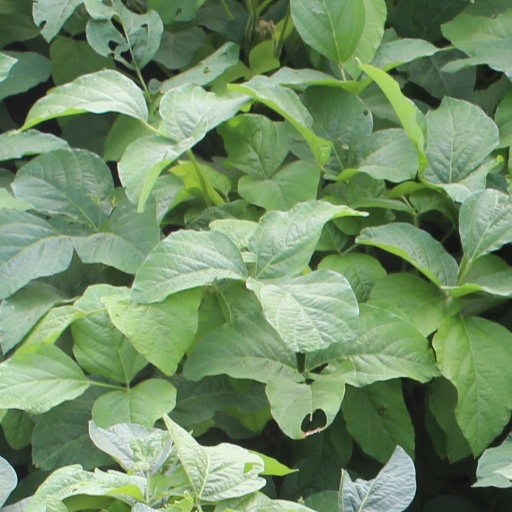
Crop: soybean